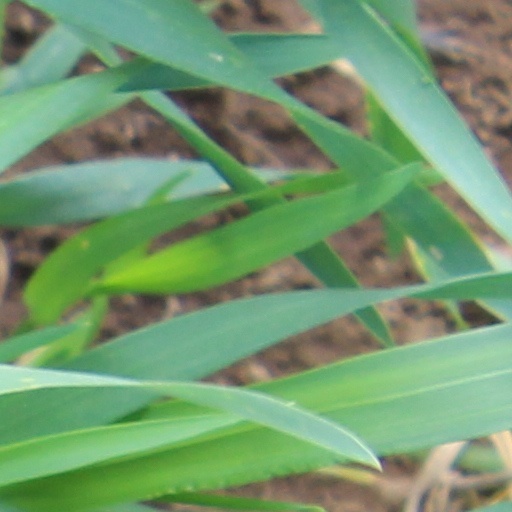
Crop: wheat